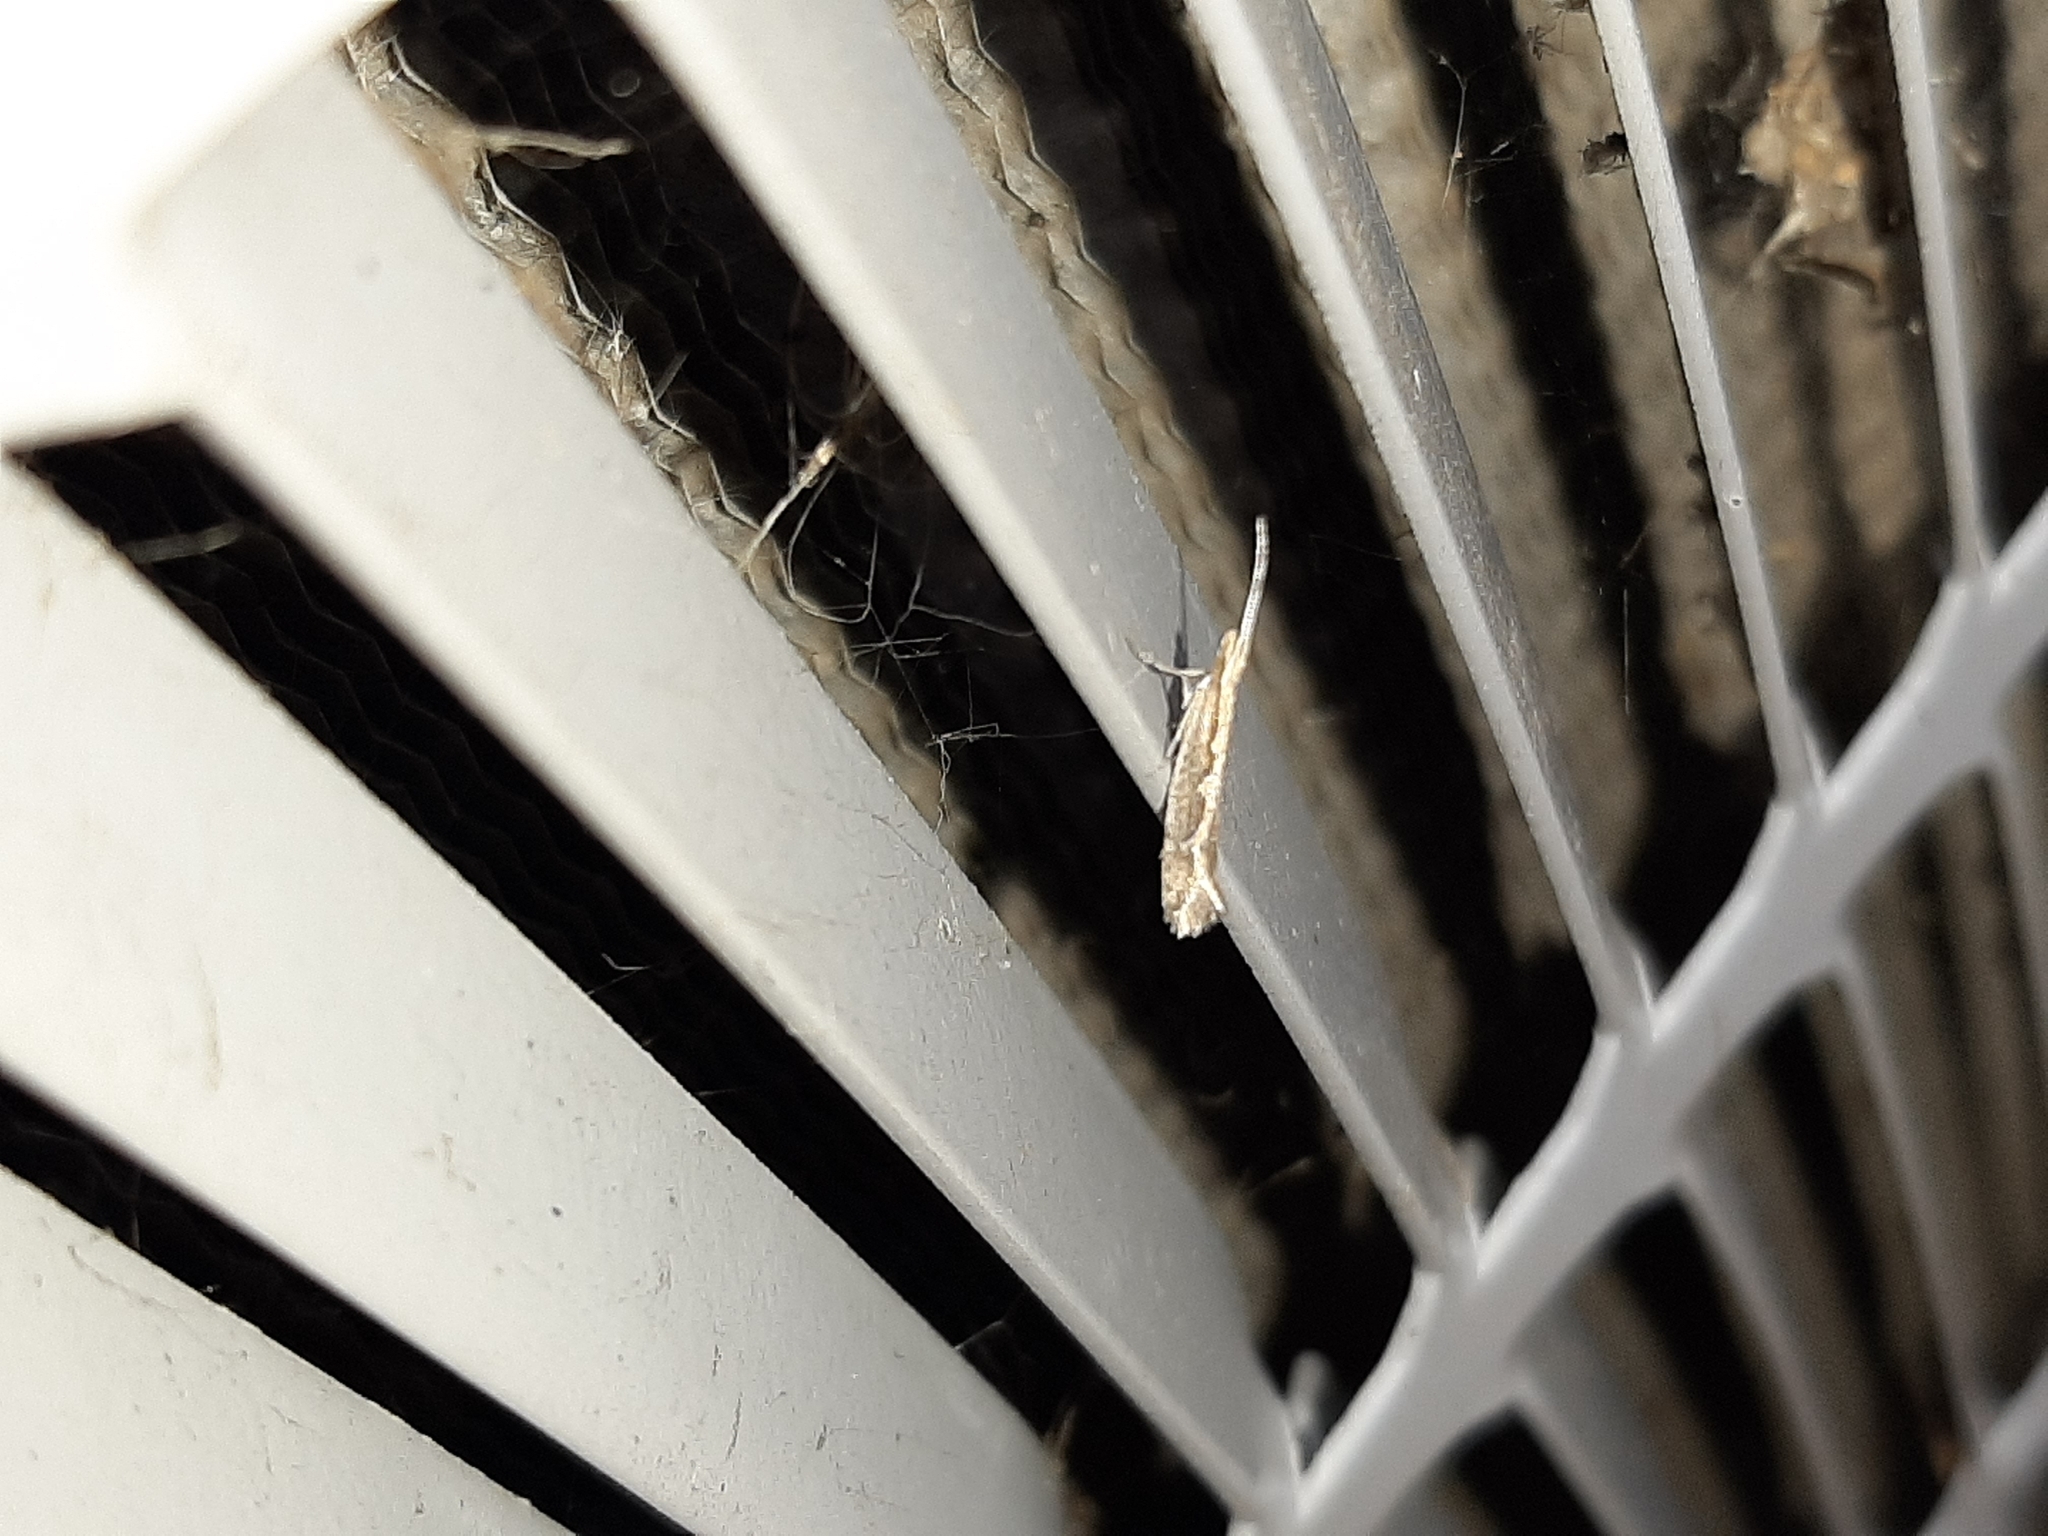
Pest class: diamondback_moth